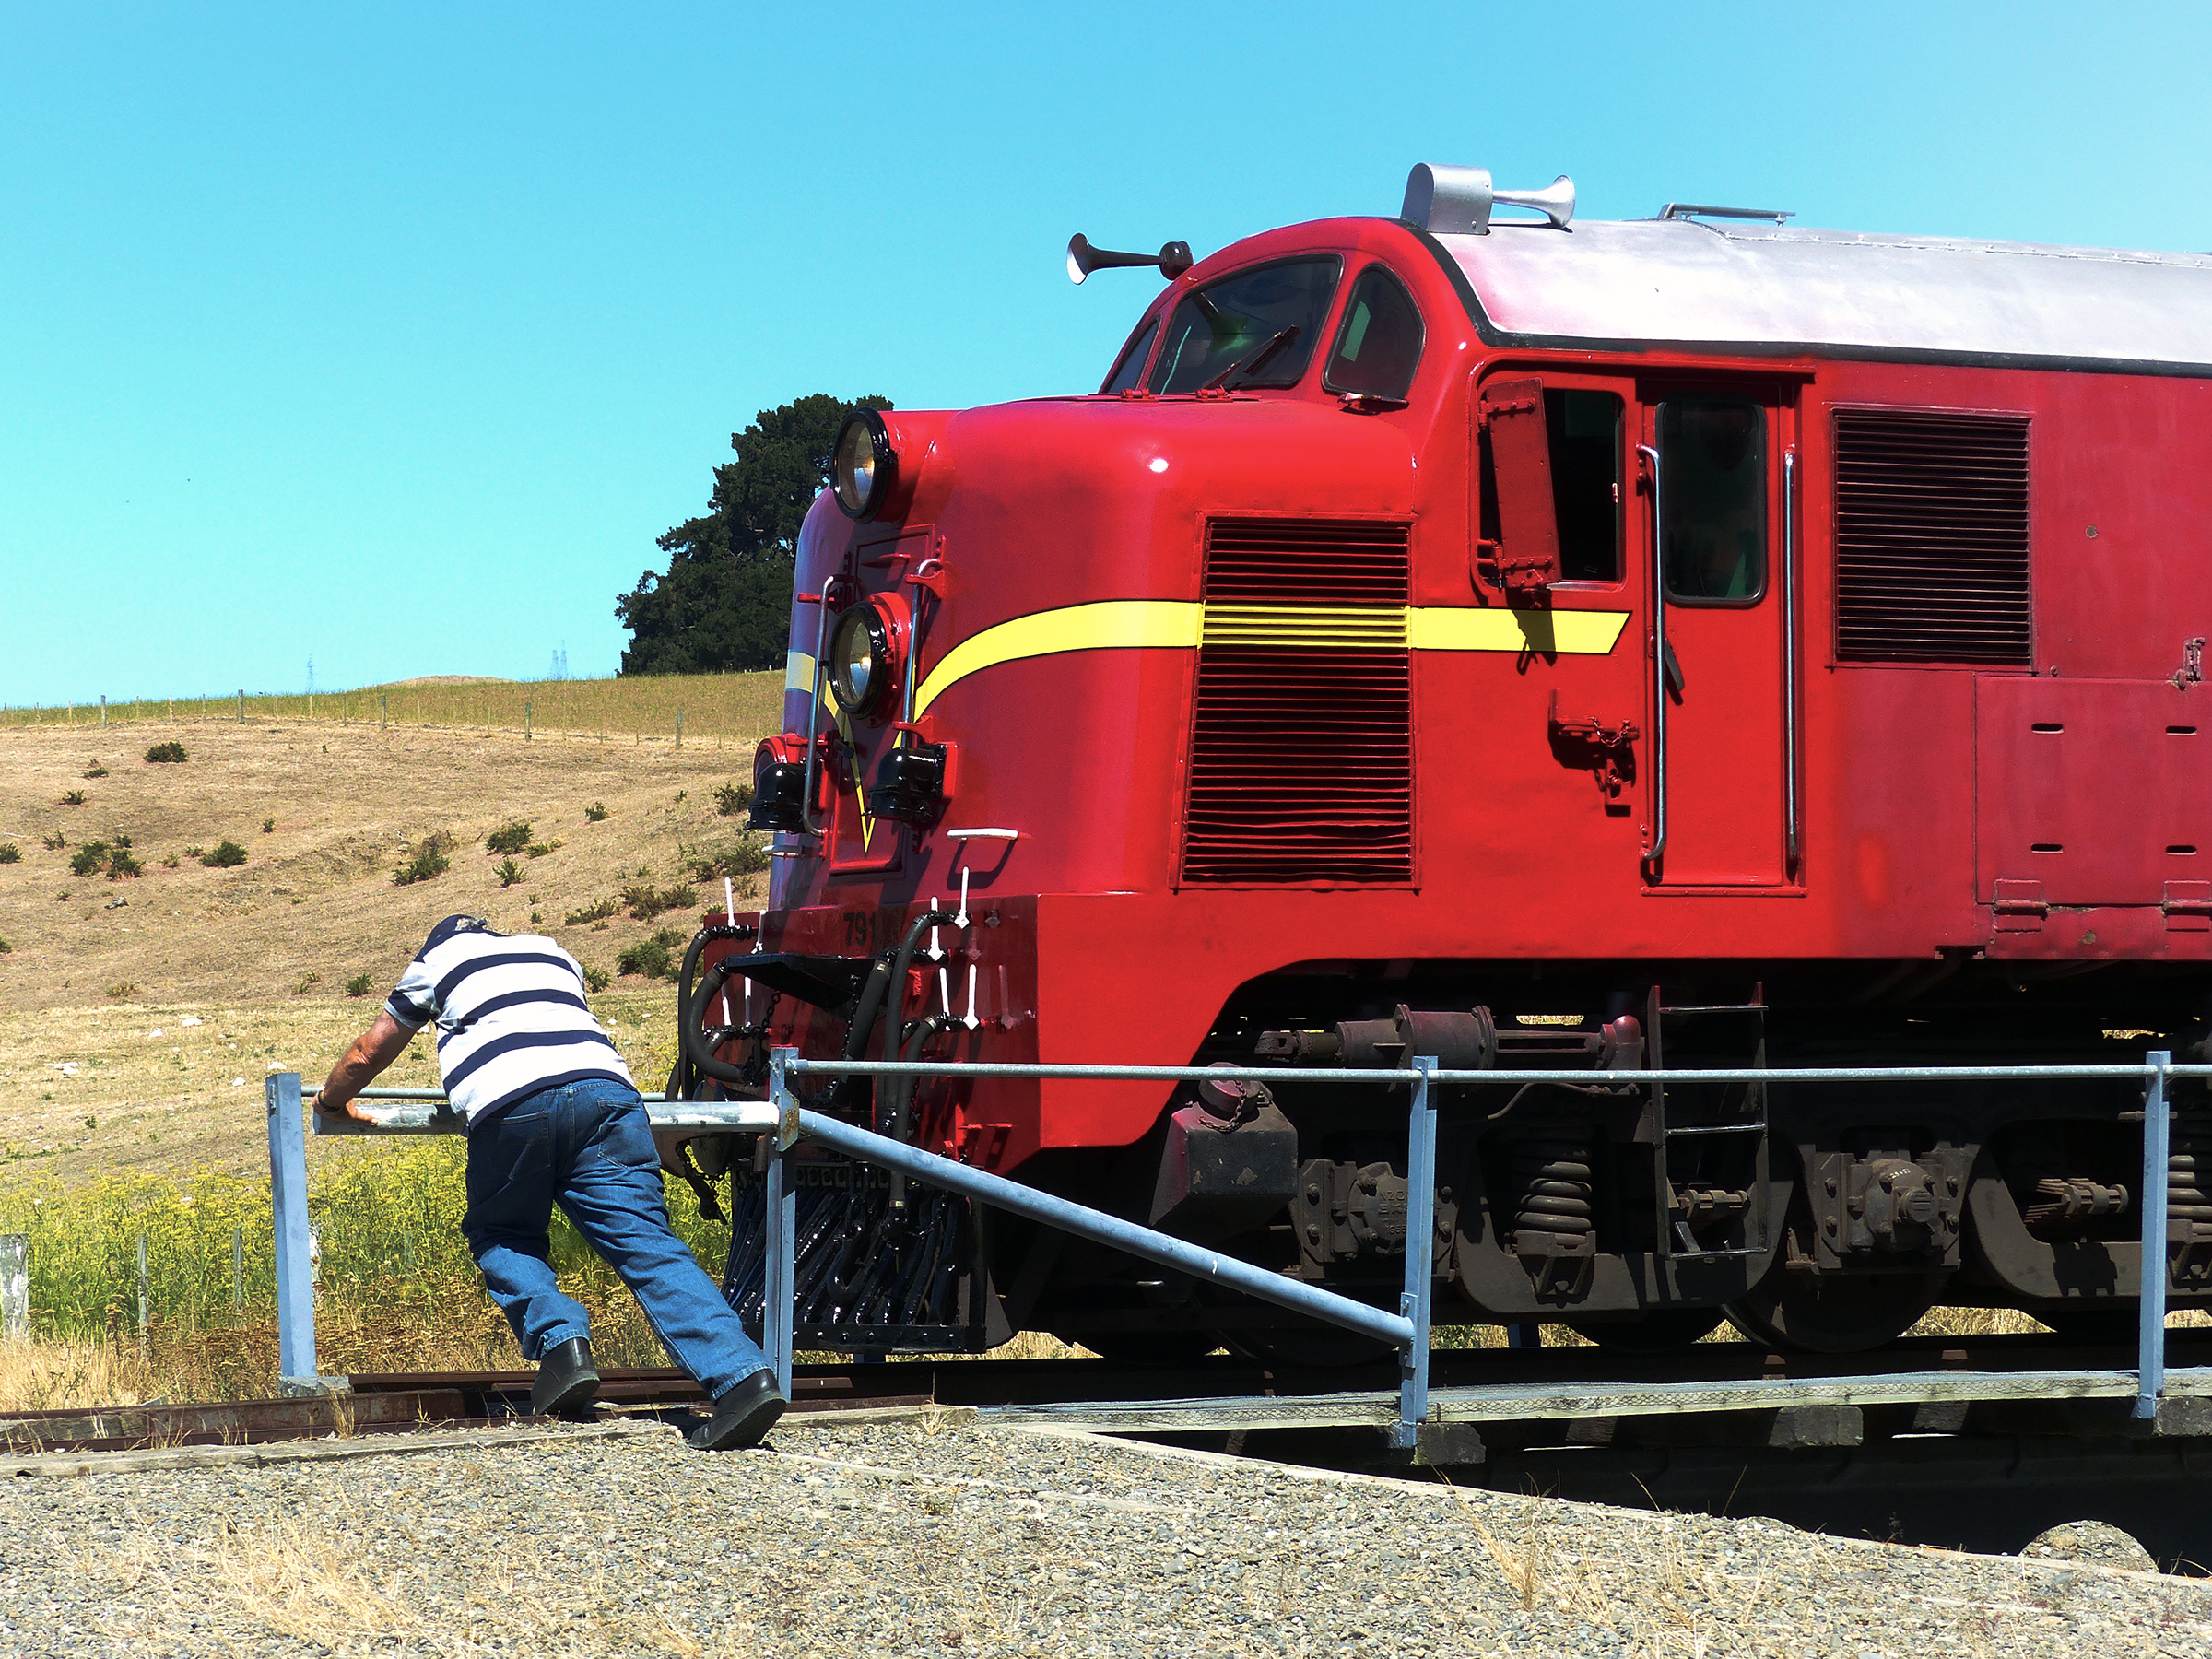
turntable, asphalt, transport, vehicle, locomotive, publicdomain, trains, lumixfz200, canterbury, bridgecamera, railways, wekapassrailway